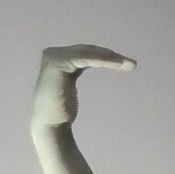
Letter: haa